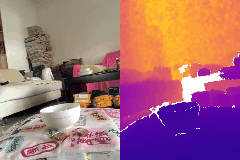
Label: bowl